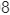
Number: 8